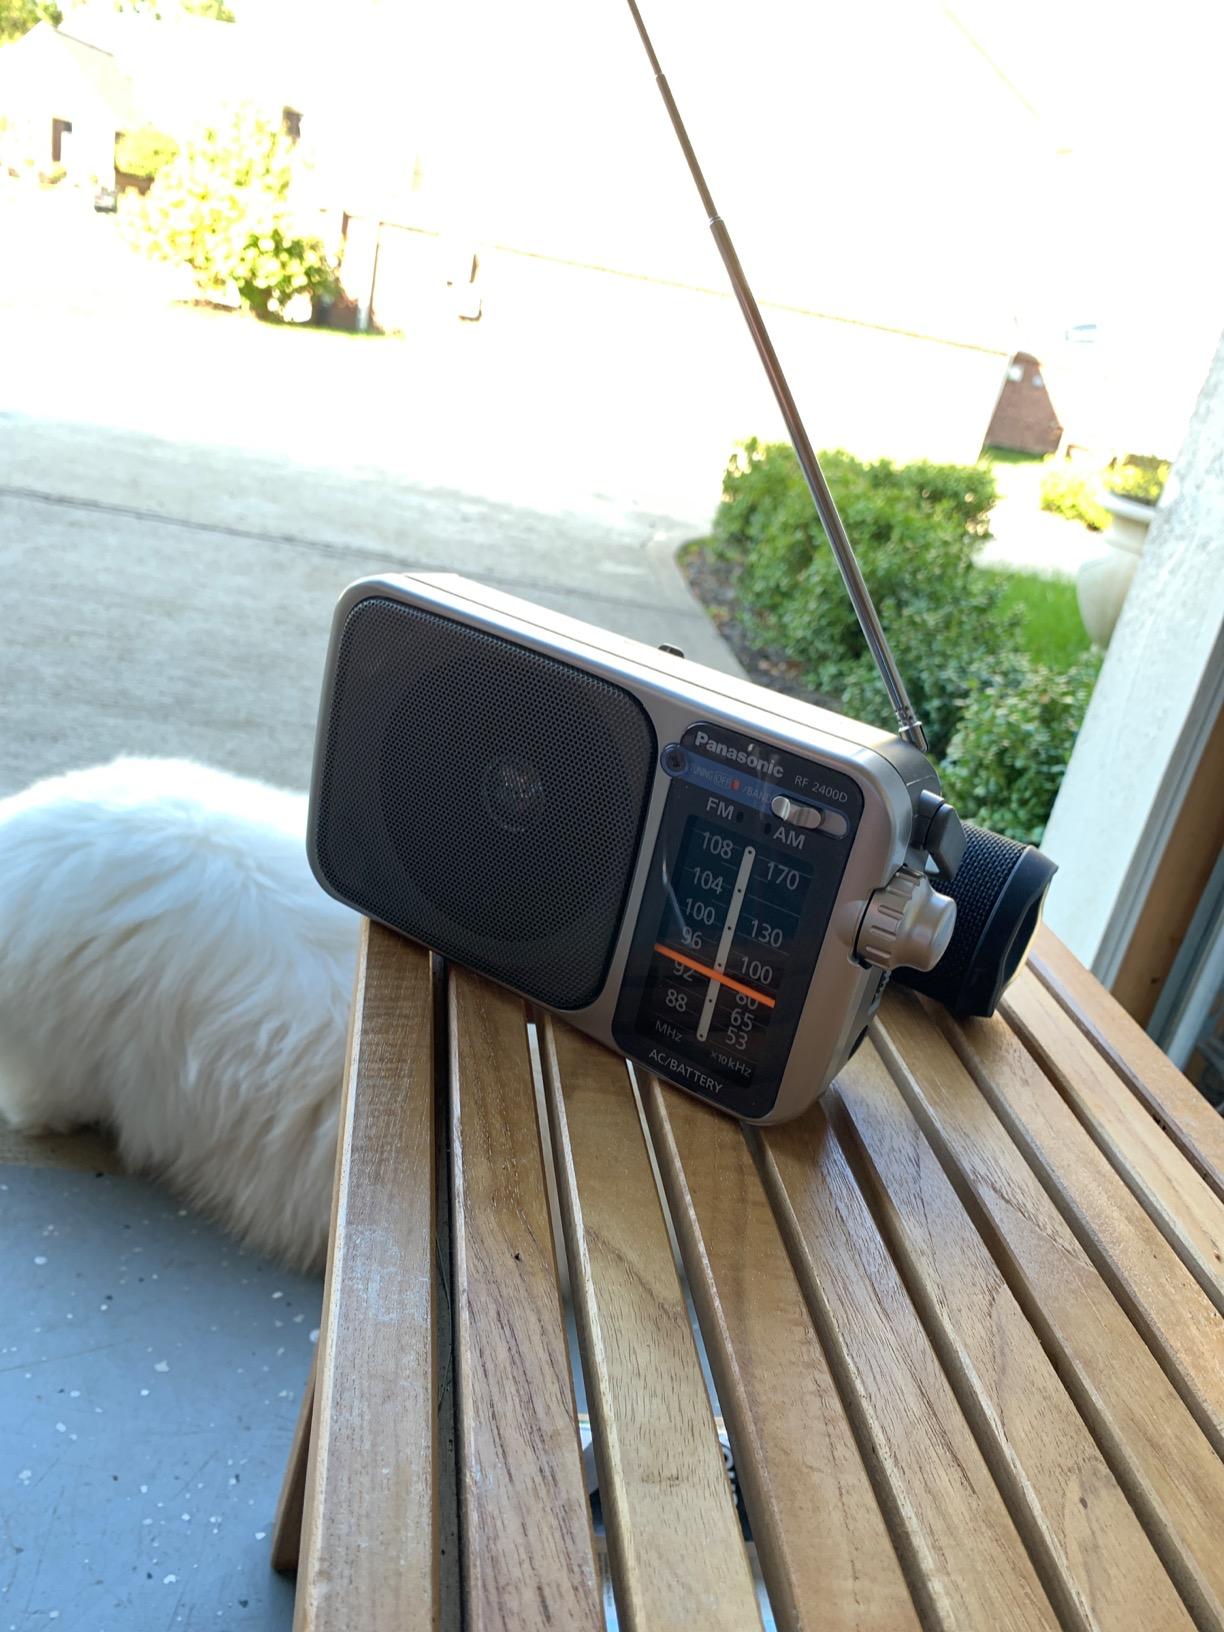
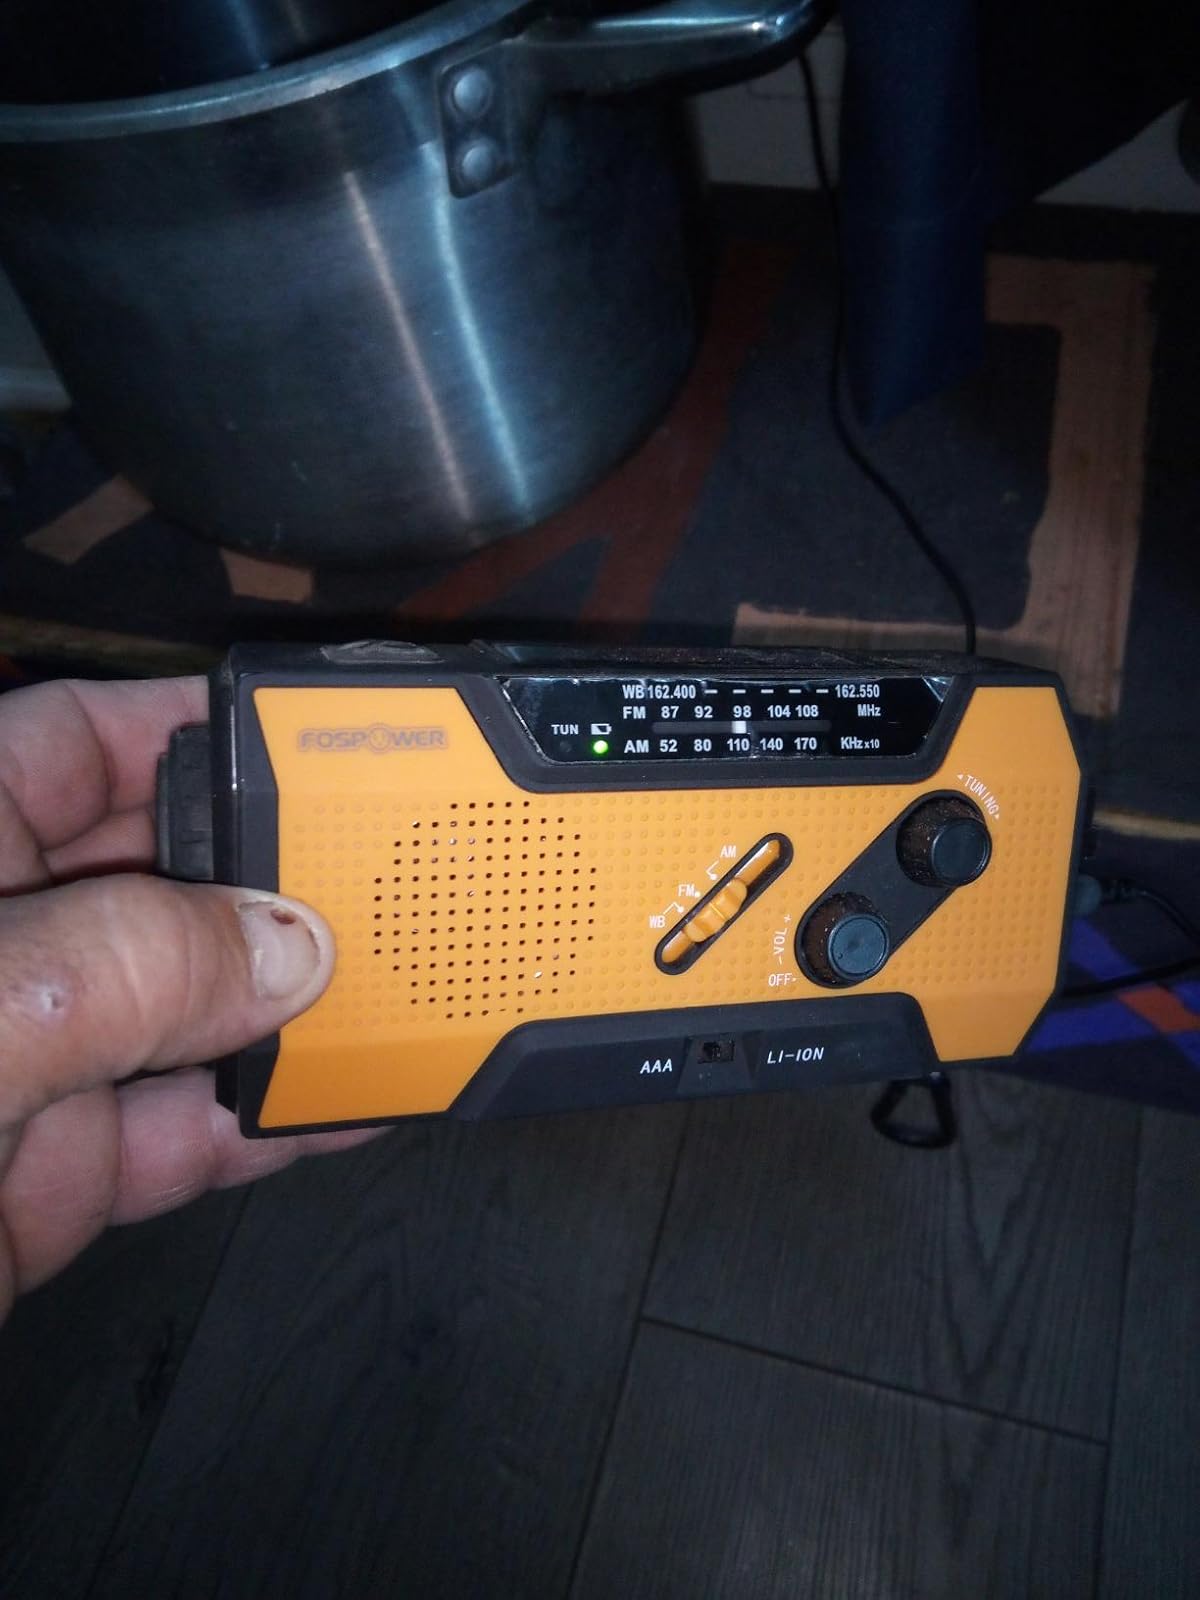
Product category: radio
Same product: no